Housing construction in the Soviet Union

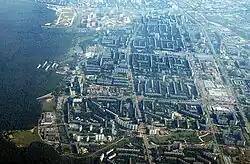
Chertanovo. View from the plane

Naturally, forced resettlement of the poor into existing apartments caused dissatisfaction among the original residents. Housing departments were flooded with complaints about "new tenants" damaging furniture, floors, and partitions, often burning them for heating. Many "new tenants" themselves refused to move into unfamiliar apartments due to higher heating costs, transportation difficulties, and reluctance to break established community ties. Intellectuals often argued that they needed solitude for their work and sometimes demanded a separate room. Authorities also faced resistance from health institutions, fearing the spread of infectious diseases.